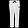
Label: Trouser